Sky position (RA, Dec in degrees): 183.618, 0.9832
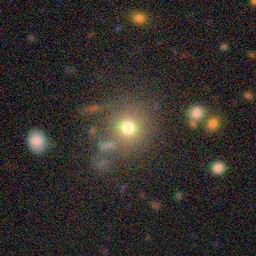
Galaxy morphology: Round Smooth Galaxies